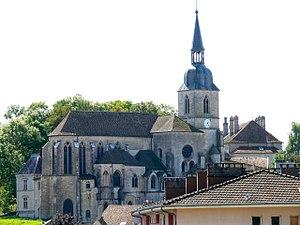
Église Saint-Nicolas de Neufchâteau, Lorraine, France Style roman et gothique, mise au tombeau Renaissance, autels XVIII°
Neufchâteau est une commune française, sous-préfecture du département des Vosges. Située en Lorraine, la commune fait partie de la région administrative Grand Est.
L'église Saint-Nicolas est une église catholique située à Neufchâteau, en France.
Cet article recense les sites retenus pour le loto du patrimoine en 2018.